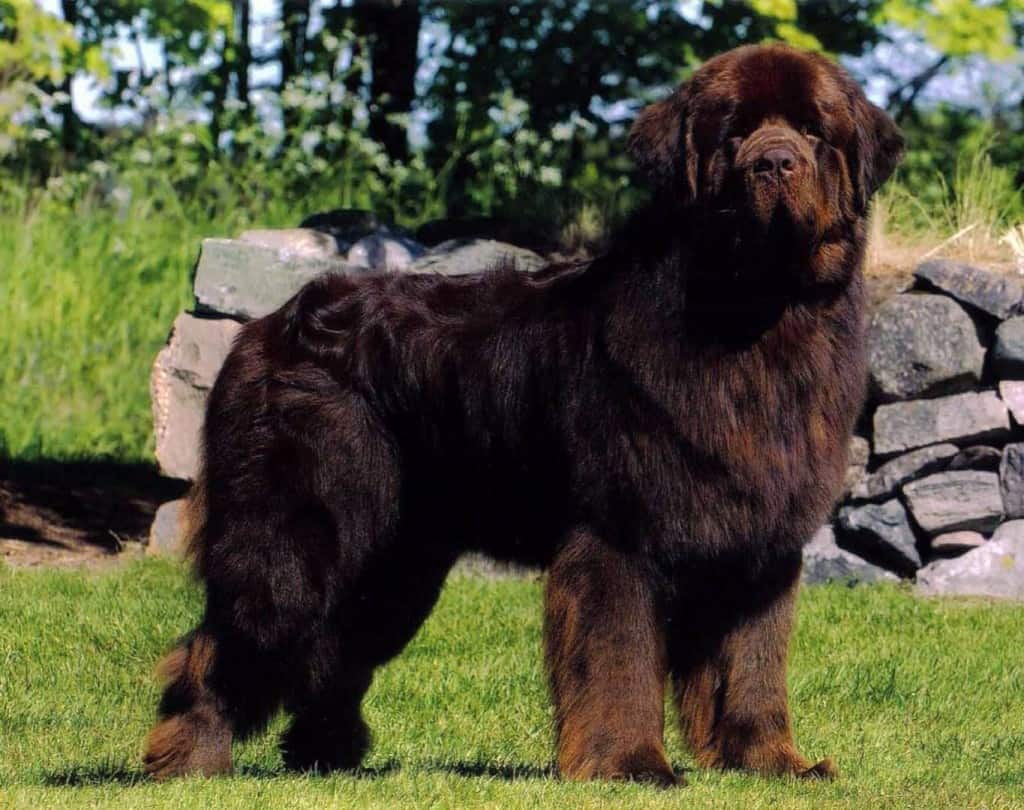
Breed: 215-n000031-Newfoundland